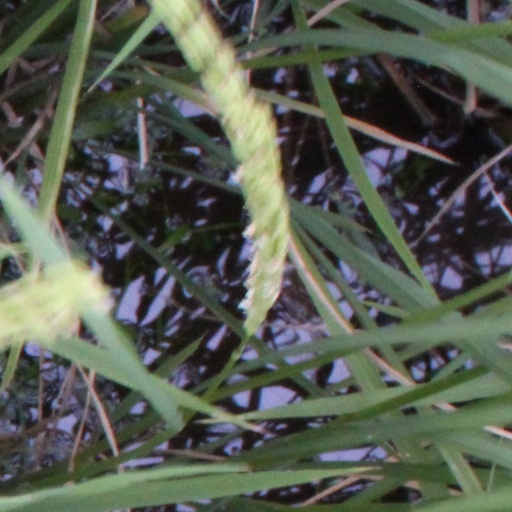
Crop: rice